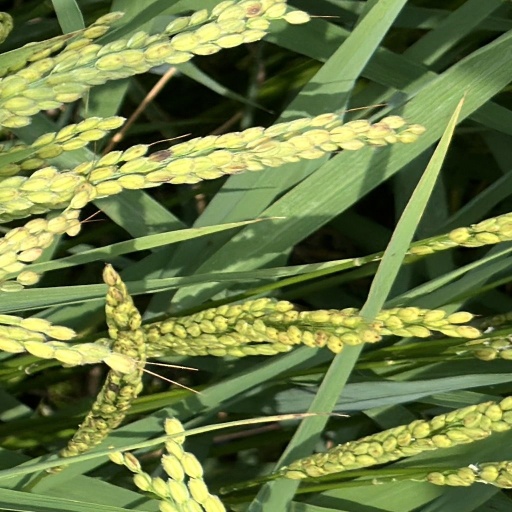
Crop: rice